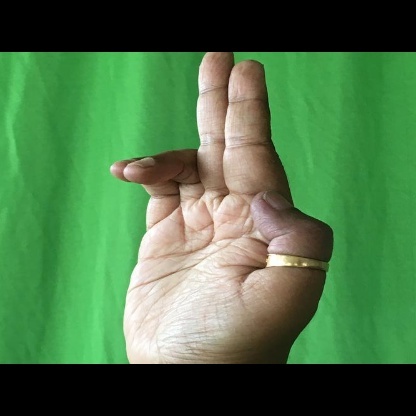
Mudra: Ardhapathaka